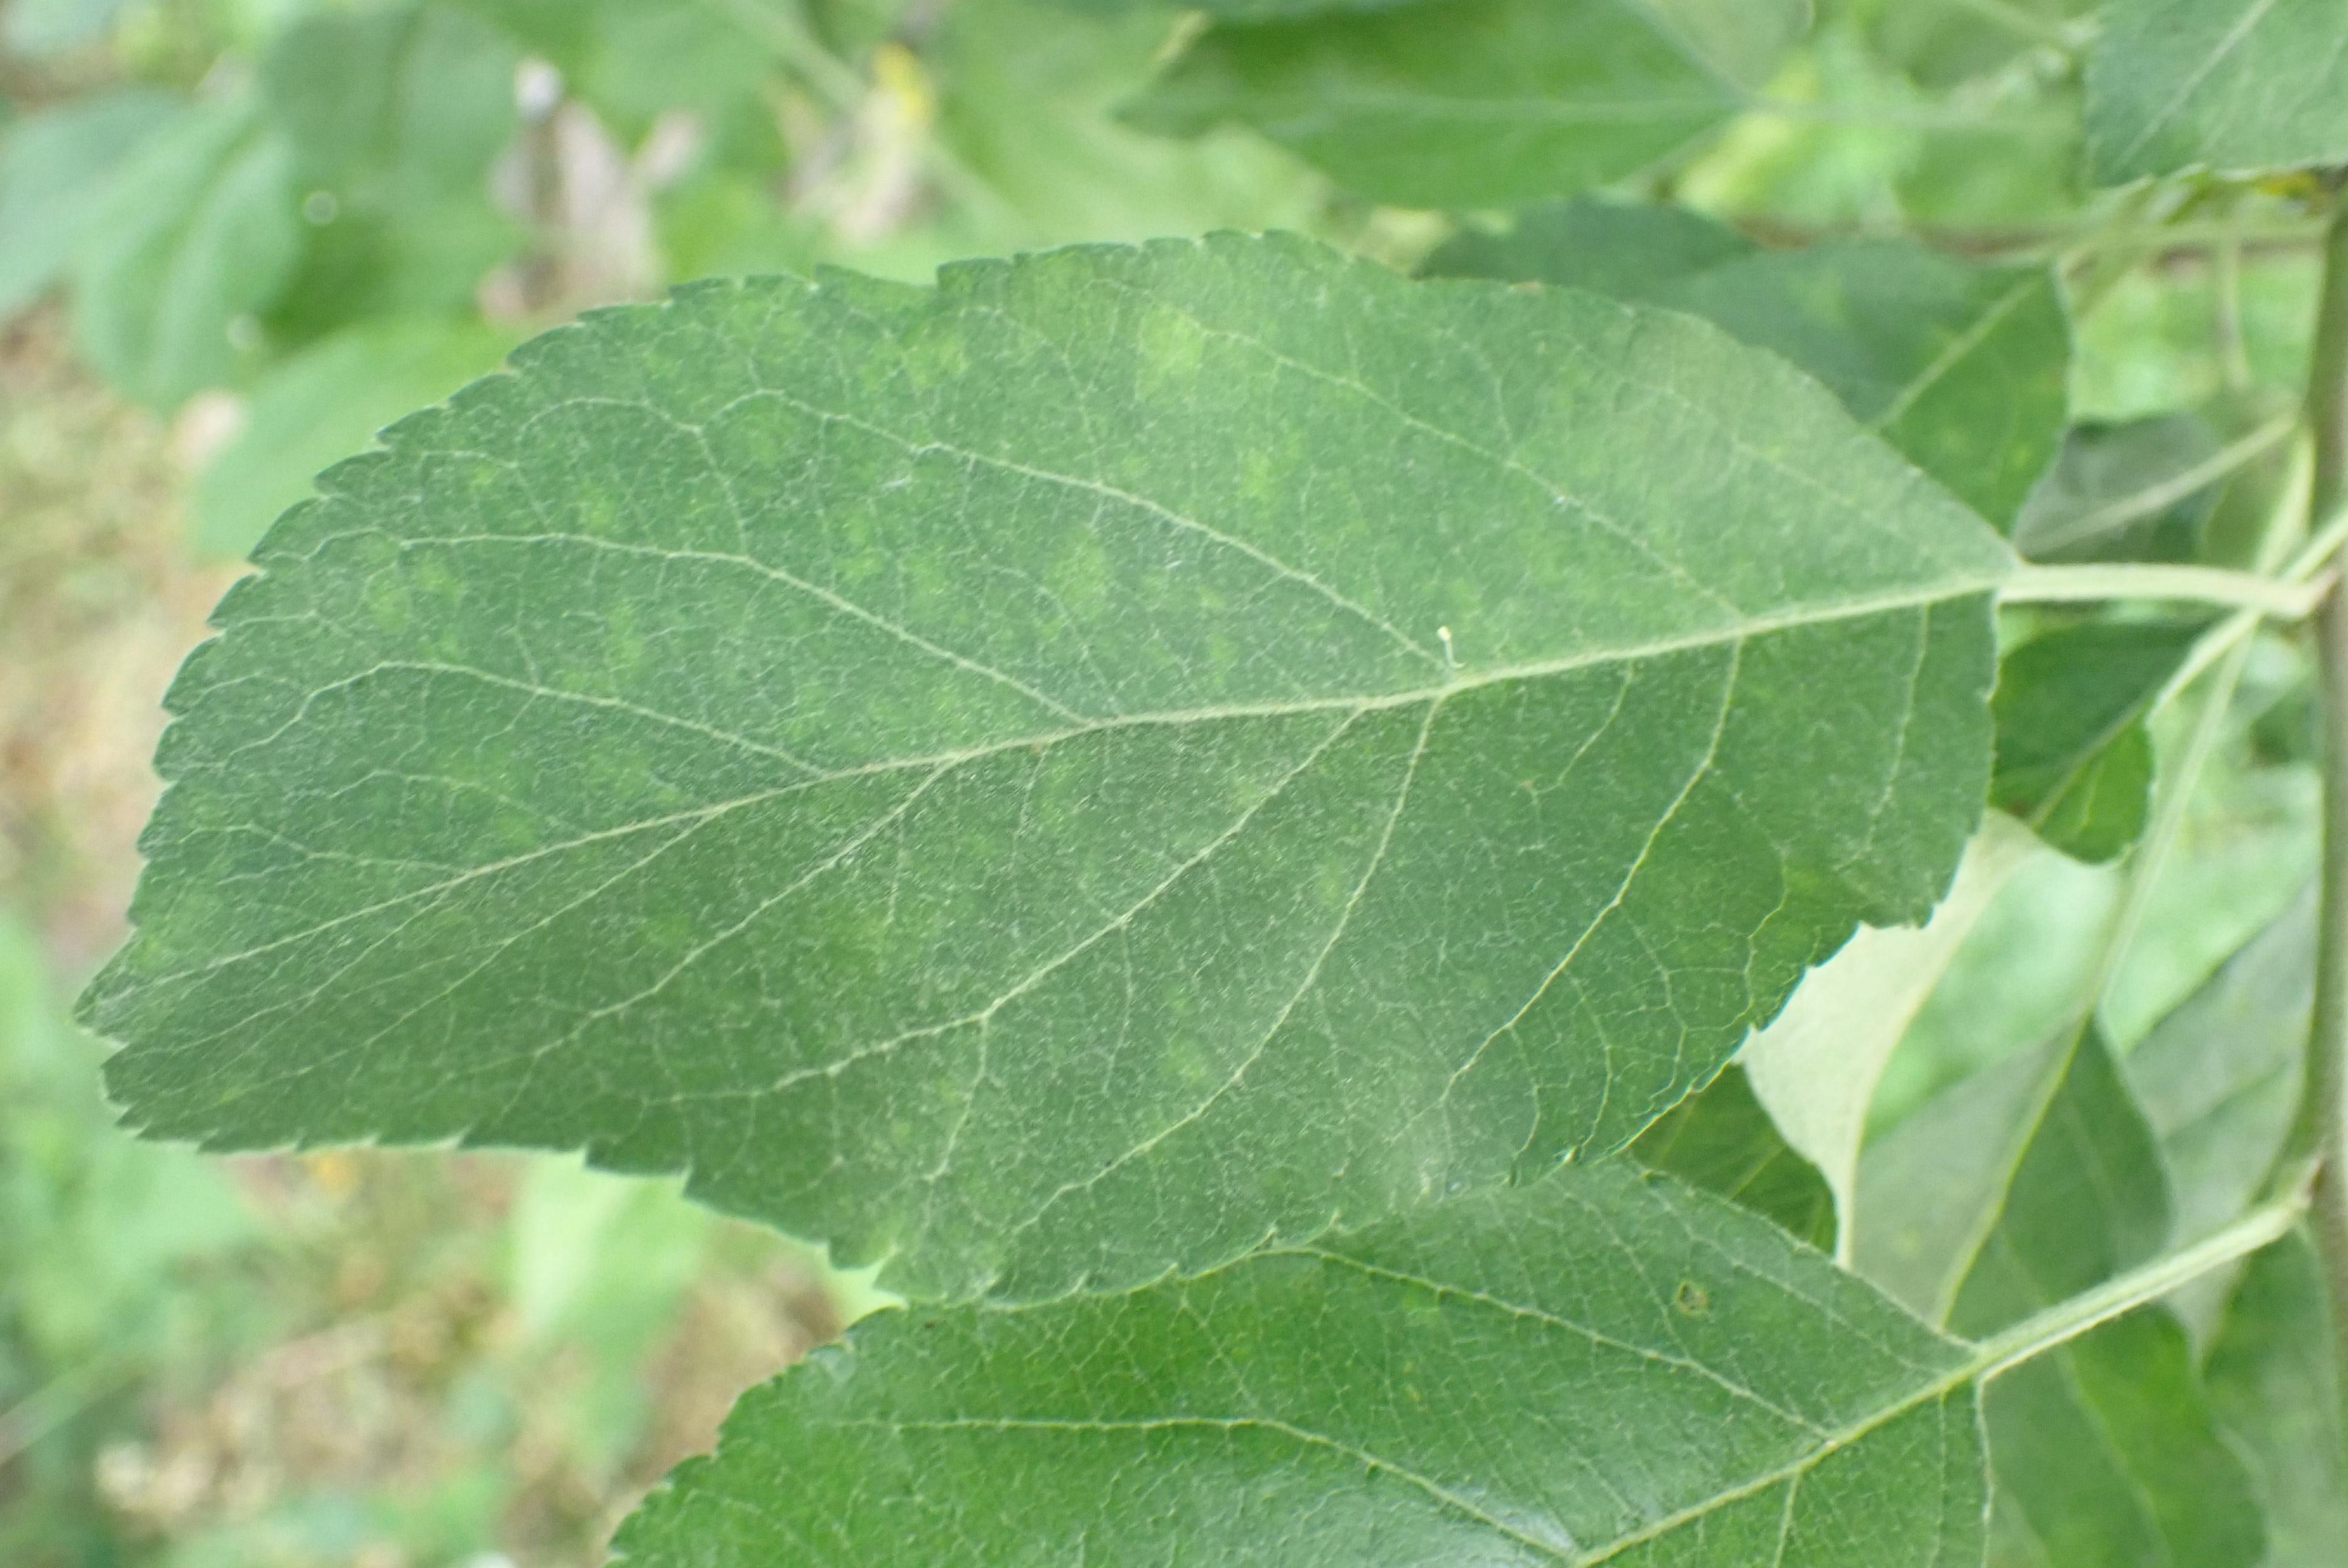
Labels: scab